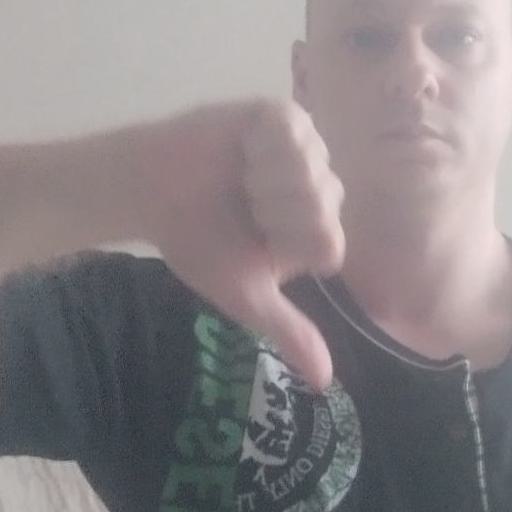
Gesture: dislike